1926 United Kingdom general strike

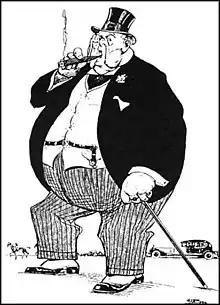
"The Subsidised Mineowner—Poor Beggar!" from "Trade Union Unity Magazine" (1925)

From 1914 to 1918, the United Kingdom participated in World War I. Heavy domestic use of coal during the war depleted once-rich seams. Britain exported less coal during the war than it would have in peacetime, allowing other countries to fill the gap. This particularly benefited the strong coal industries of the United States, Poland, and Germany. In the early 1880s, coal production was at a peak of 310 tons per man annually, but in the four years preceding the war, this amount had fallen to 247 tons. By the 1920–1924 period, this had fallen further to just 199 tons. Total coal output had been in decline since 1914 as well.